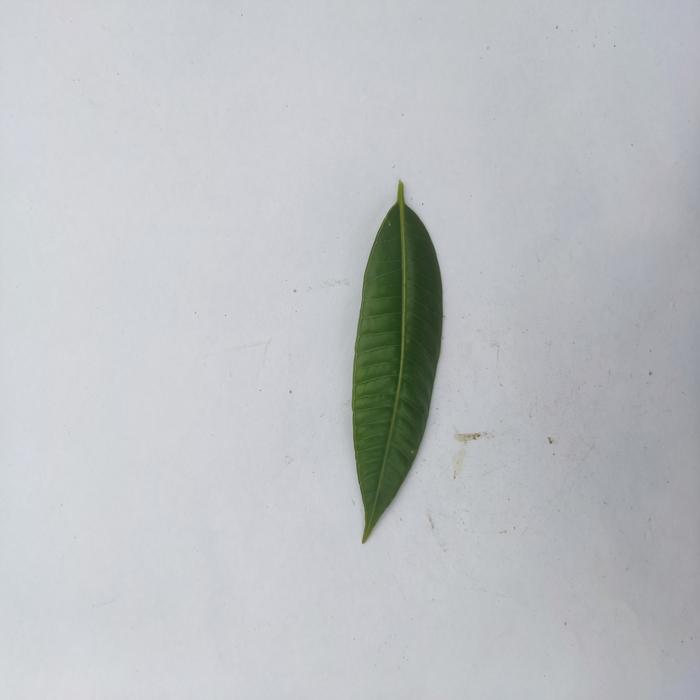
Crop: Hog Plum
Leaf condition: Heathy_Leaf